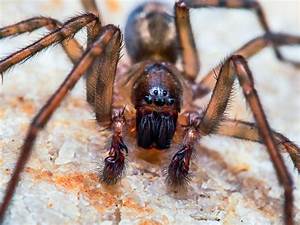
Label: ragno